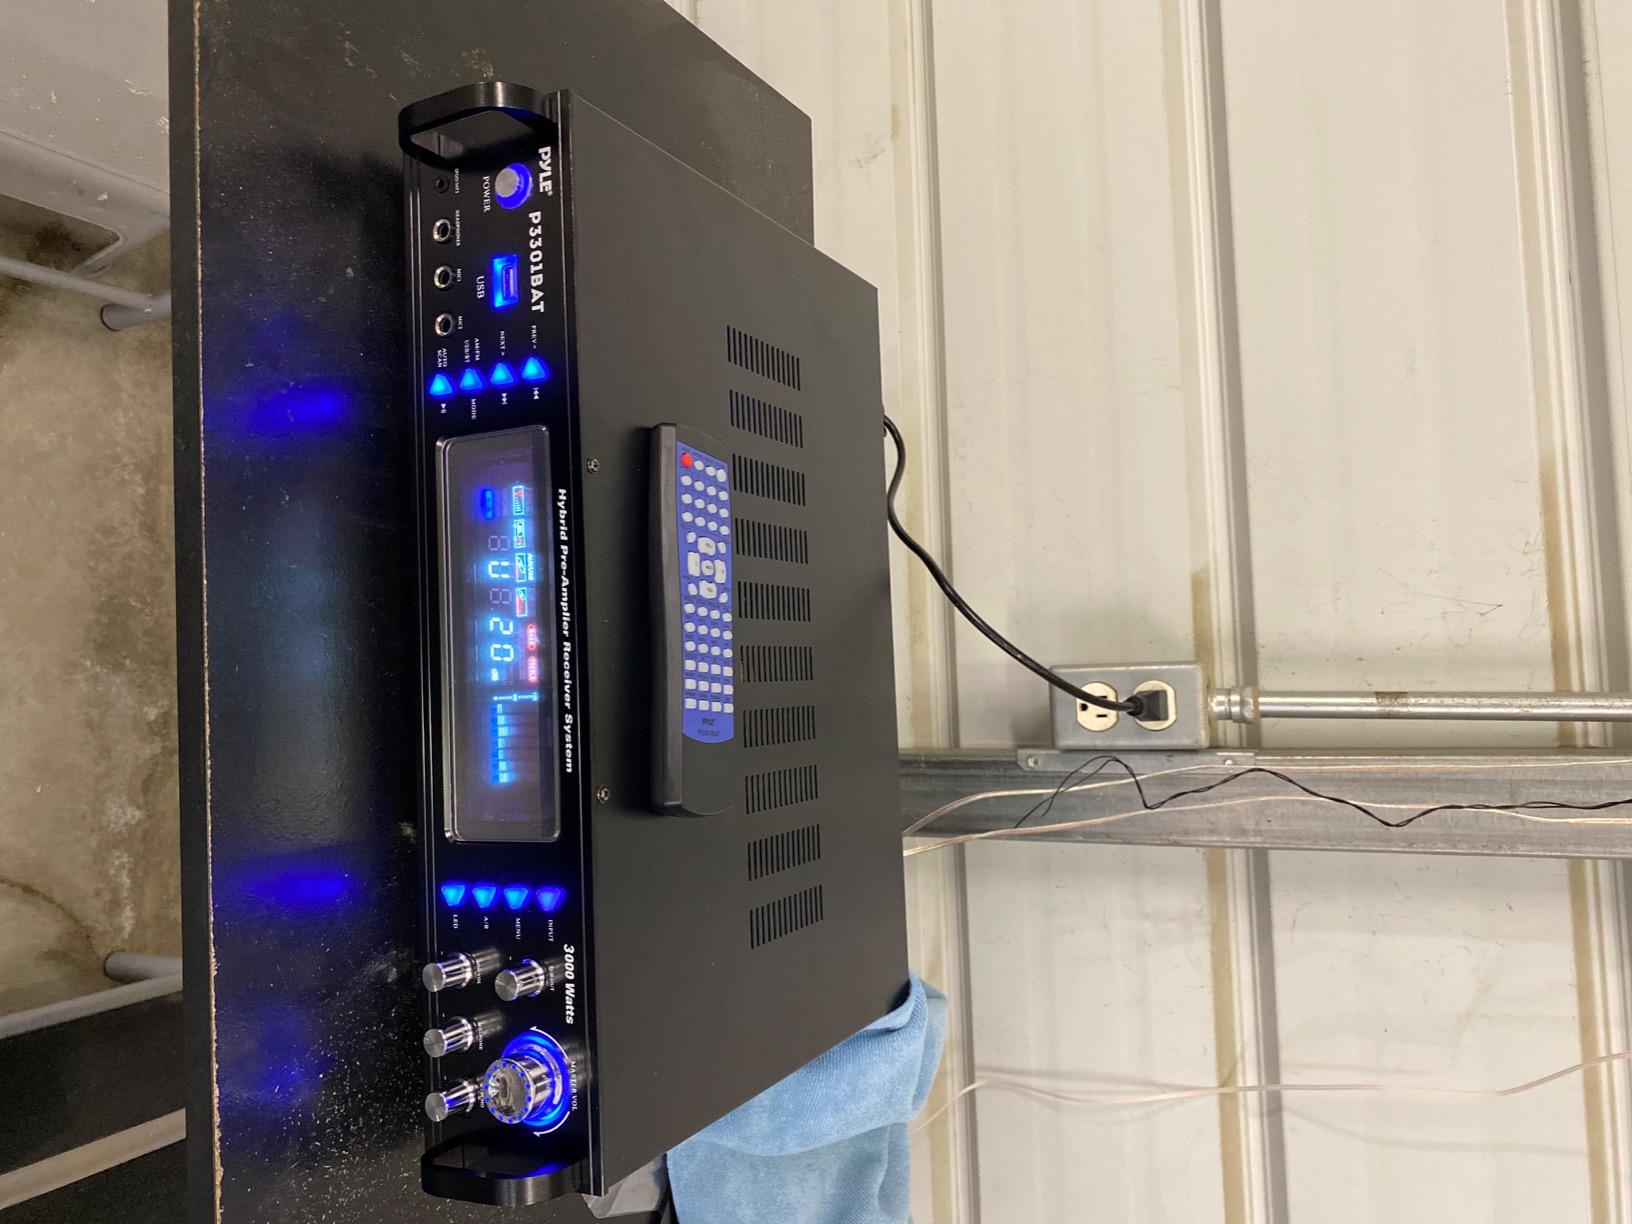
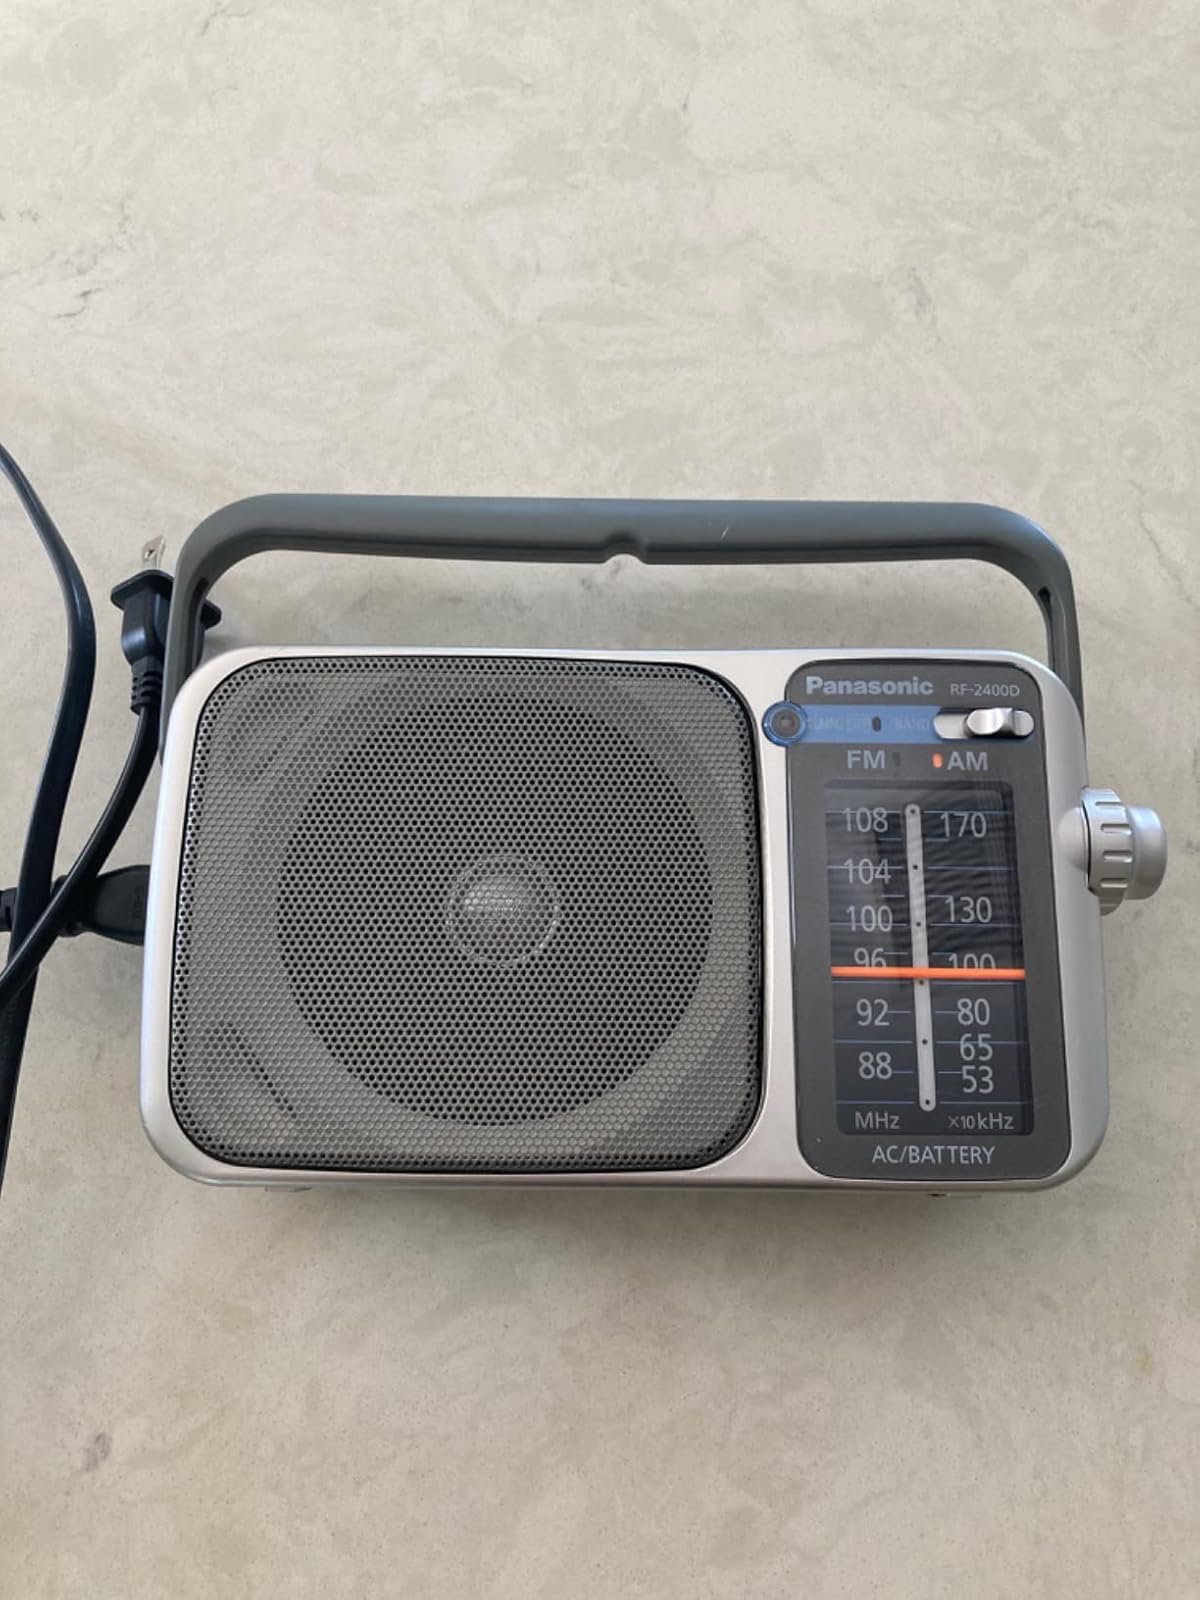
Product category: radio
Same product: no